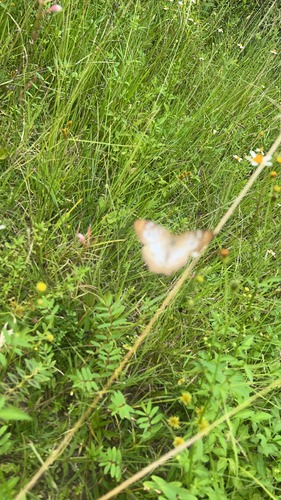
Scientific name: Anartia jatrophae
Common name: White peacock
Family: Nymphalidae
Order: Lepidoptera
Pollinator type: Primary pollinator
Habitat: Gardens, parks, and open areas
Geographic range: Southern United States to Argentina
Conservation status: Least Concern